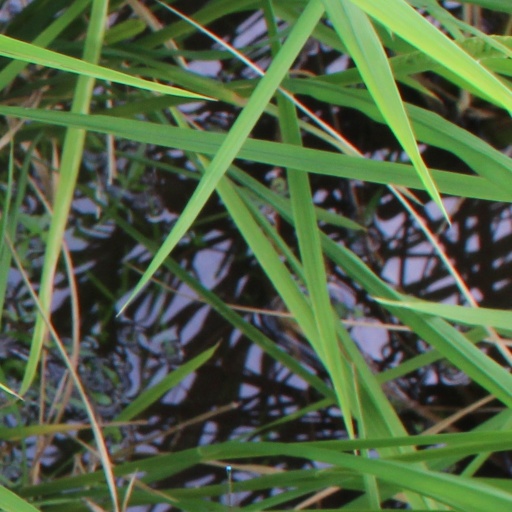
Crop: rice